Som Energia

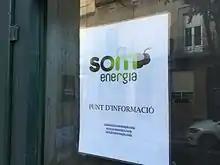
Som Energia info point

Som Energia is a Spanish renewable energies cooperative that was officially founded in December 2010 in Girona, Catalonia, making it the first of its kind in Spain. The project to create the cooperative was begun in November 2009 by a group of former students and lecturers at University of Girona and other contributors, with the objective of setting up something similar to initiatives such as Ecopower (Belgium) or Enercoop (France). Som Energia intends to offer its members the possibility of consuming energy from sources that are 100% renewable at a price similar to conventional energy, as well as developing its own renewable energy projects.